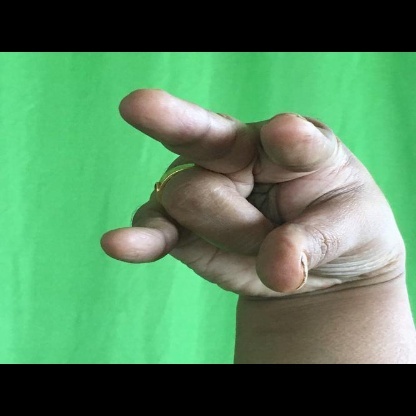
Mudra: Kangulam